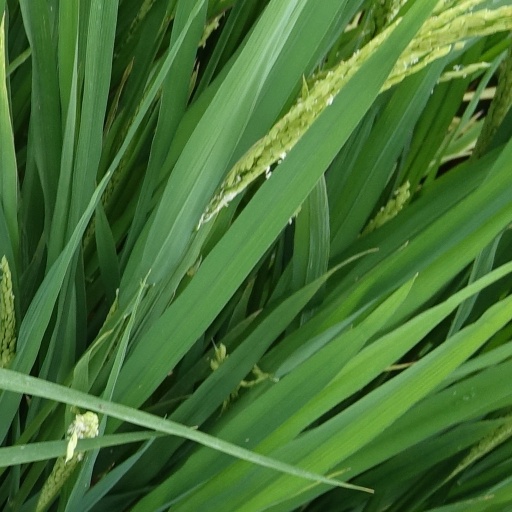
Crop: rice